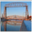
Label: bridge